Javanese dances

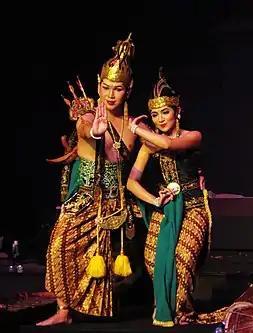
Rama and Shinta in Ramayana Ballet performance near Prambanan temple complex

Javanese dance reflects the stratified hierarchy of Javanese society, and roughly can be identified within two mainstream of traditions: